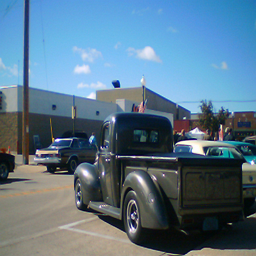
A truck and cars on the road near some buildings
An old pickup truck parks outside a store.
A classic truck parked in a parking lot.
A gray antique pickup truck parked in a lot.
An older black pickup truck parked in front of a building.